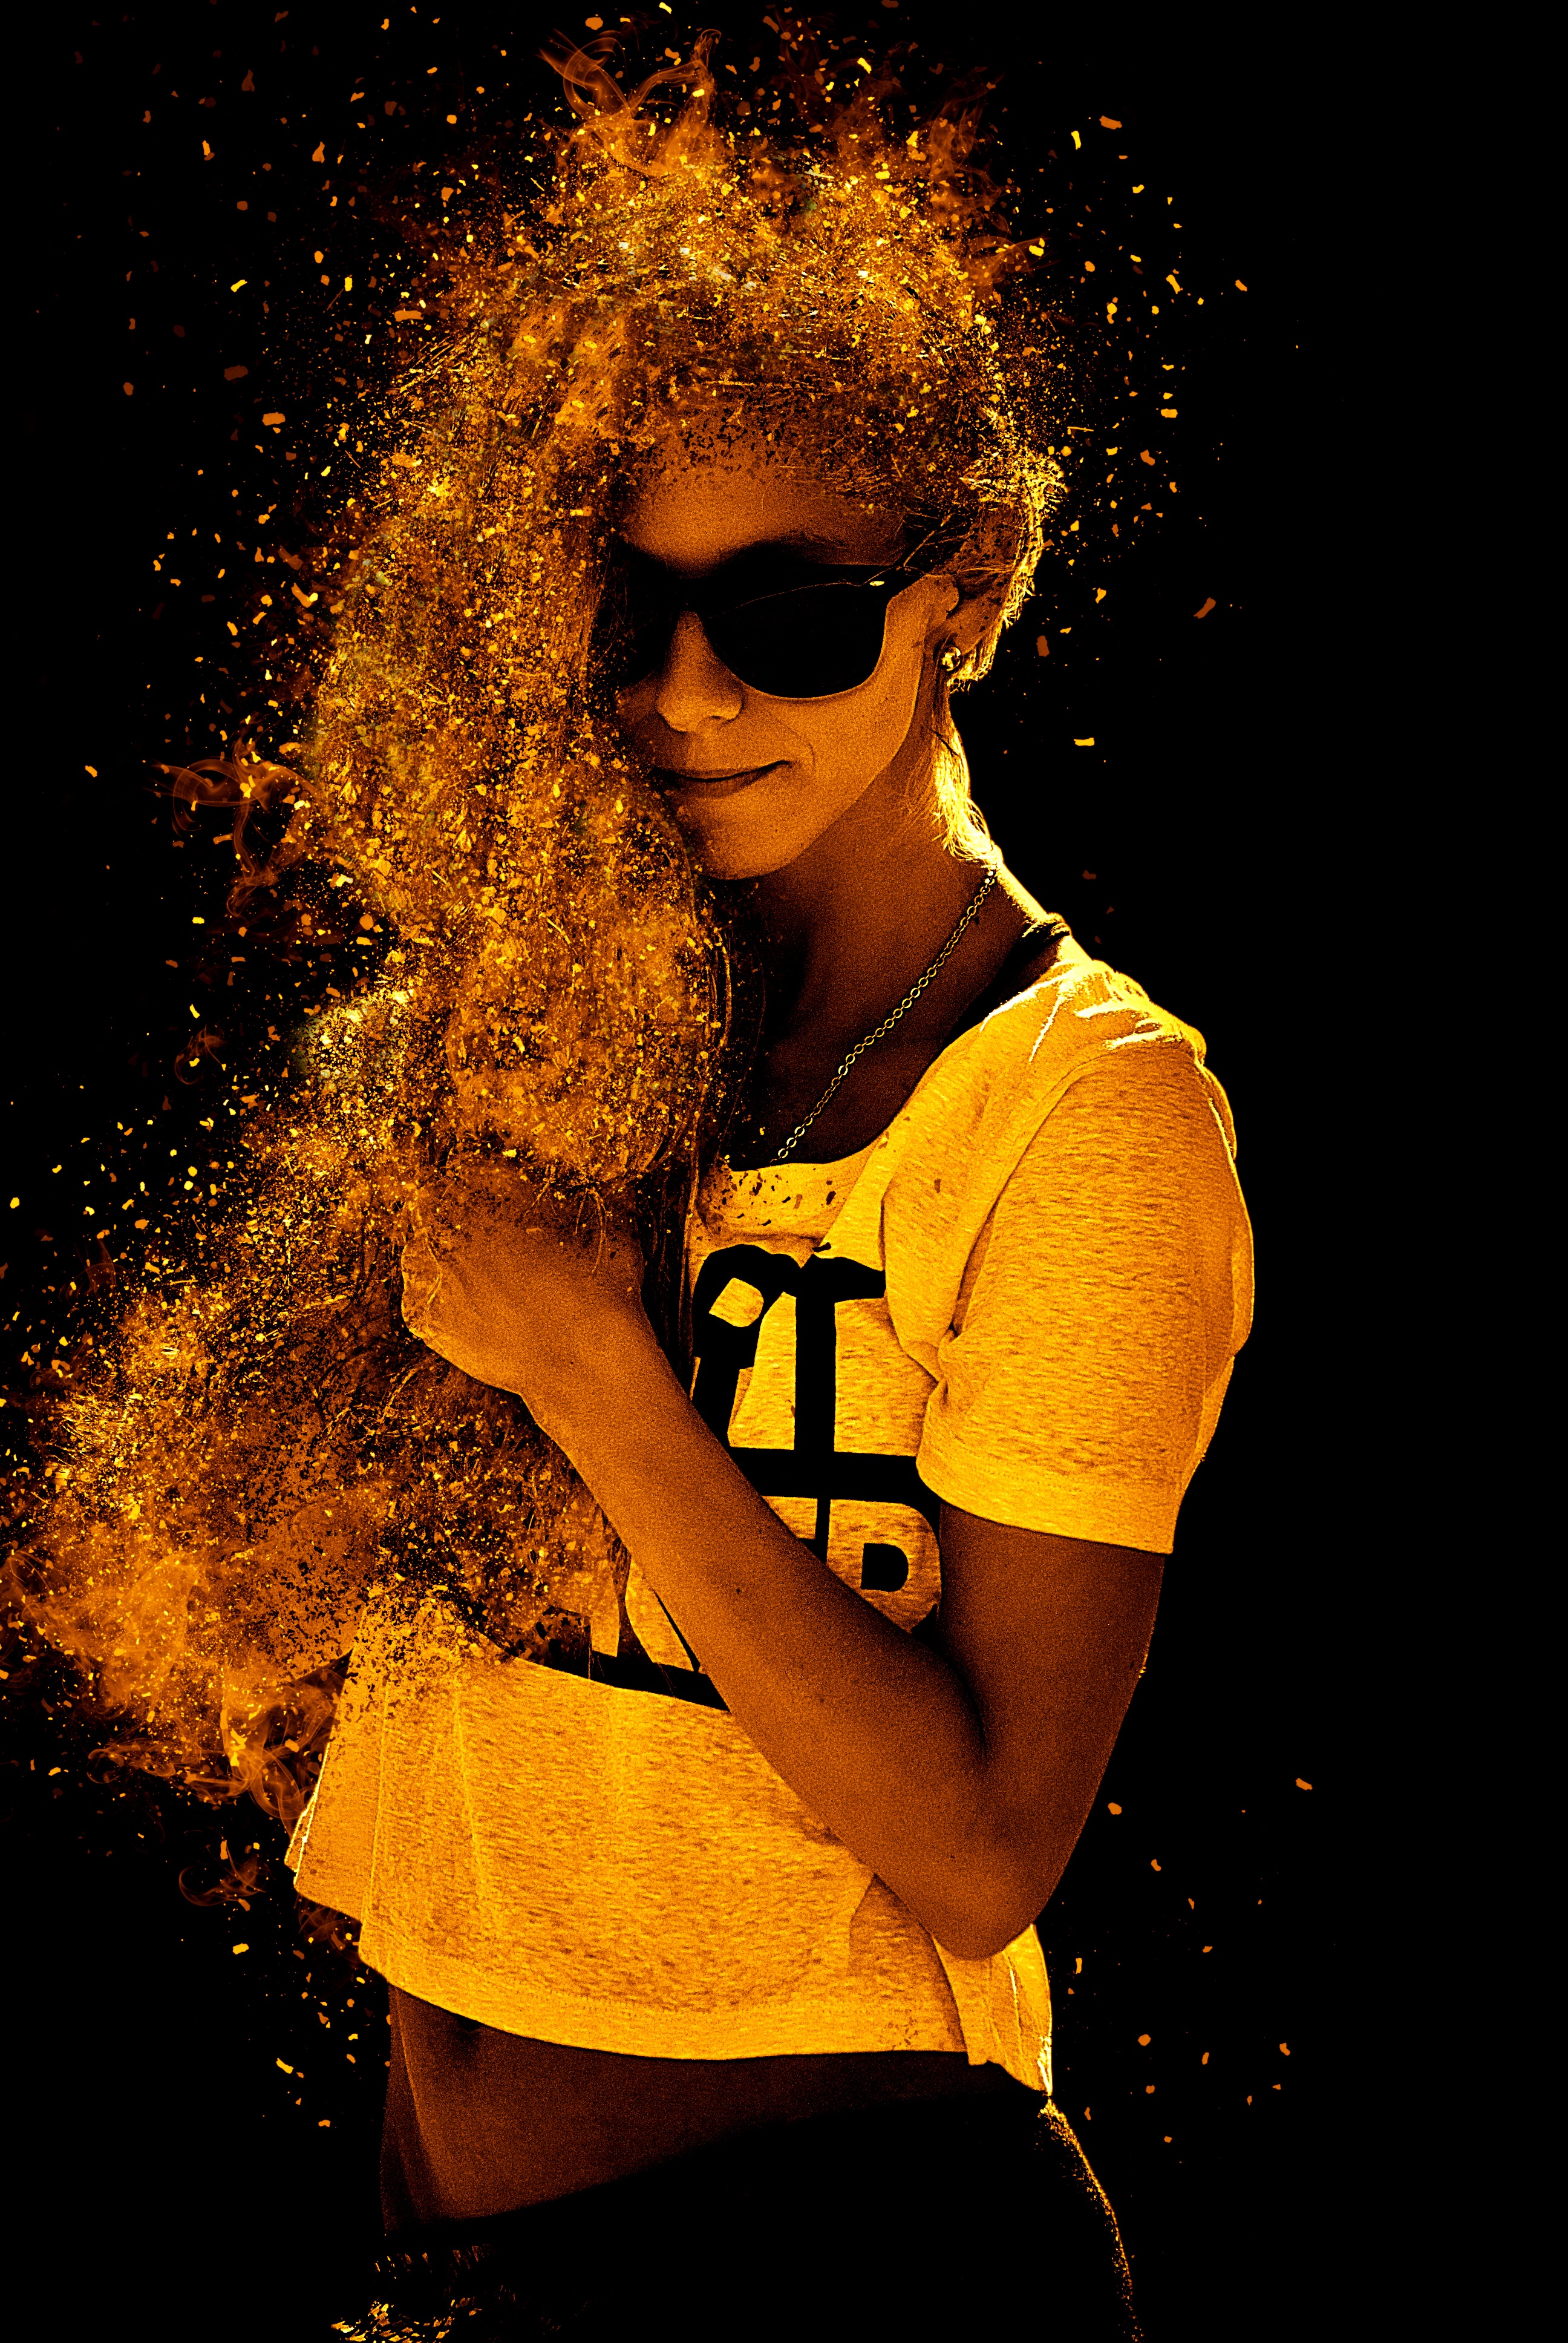
woman, hair, female, portrait, model, color, human, fashion, yellow, hairstyle, smile, long hair, face, art, sunglasses, head, singing, beauty, beautiful, guitarist, young woman, photo shoot, album cover